Mining

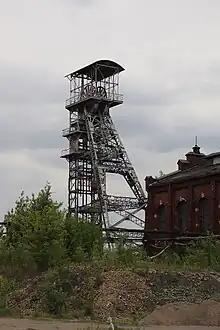
Mysłowice coal mine shaft tower, Upper Silesian Coal Basin

High wall mining, which evolved from auger mining, is another form of surface mining. In high wall mining, the remaining part of a coal seam previously exploited by other surface-mining techniques has too much overburden to be removed but can still be profitably exploited from the side of the artificial cliff made by previous mining. A typical cycle alternates sumping, which undercuts the seam, and shearing, which raises and lowers the cutter-head boom to cut the entire height of the coal seam. As the coal recovery cycle continues, the cutter-head is progressively launched further into the coal seam. High wall mining can produce thousands of tons of coal in contour-strip operations with narrow benches, previously mined areas, trench mine applications and steep-dip seams.